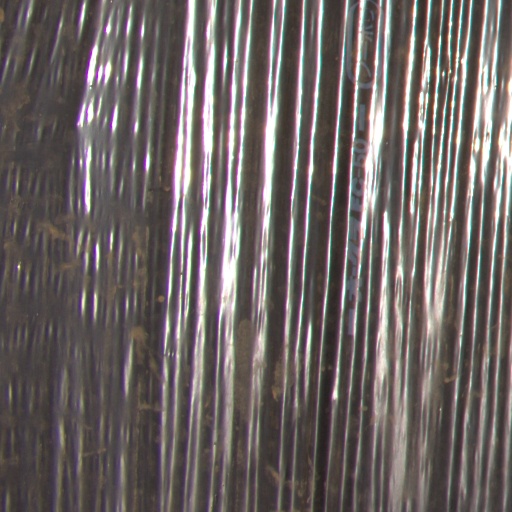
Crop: Jerusalem artichoke